Houston Cougars football statistical leaders

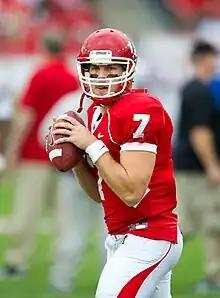
Case Keenum holds not only Houston records, but the passing yards, passing touchdowns, and total offense records across all of college football.

The Houston Cougars football statistical leaders are individual statistical leaders of the Houston Cougars football program in various categories, including passing, rushing, receiving, total offense, defensive stats, and kicking. Within those areas, the lists identify single-game, single-season, and career leaders. The Cougars represent the University of Houston in the NCAA Division I FBS Big 12 Conference.